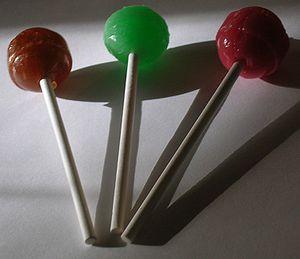
Une sucette ou suçon au Canada francophone est une confiserie fixée au bout d’un bâtonnet. Comme son nom l’indique, on la consomme en la suçant, mais on peut aussi la croquer ou la lécher, selon la nature de ce qui est au bout du bâtonnet.